Elijah Burke

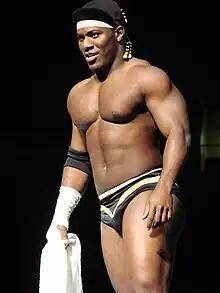
Burke in 2007

On June 19, 2007, Burke lost to Chris Benoit (which would be Benoit's last match before his death) in a match that would decide who would face either CM Punk or Marcus Cor Von for the vacant ECW World Championship at . Burke then lost to Punk in a two out of three falls match, which would see the winner becoming the number-one contender to Johnny Nitro's ECW World Championship. On July 10, Burke rebounded with a decisive victory over Balls Mahoney. He was then named the number one contender for the ECW Championship and went on to face CM Punk at the Unforgiven pay-per-view where he was beaten after Punk cleanly pinned him.